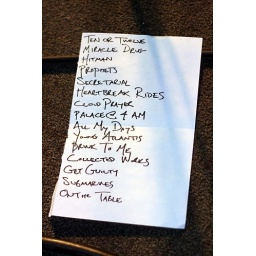
ac newman and the broken west at the black cat in DC on 3/18